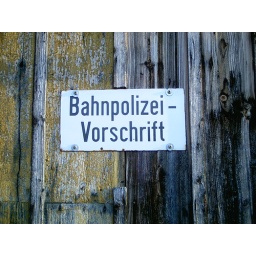
&amp;quot;Bahnpolizei-Vorschrift&amp;quot; - sign on old wooden railside hut, near Zug, Switzerland.